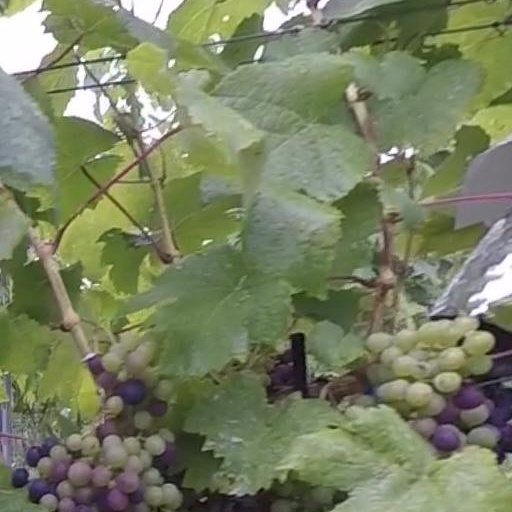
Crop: grape